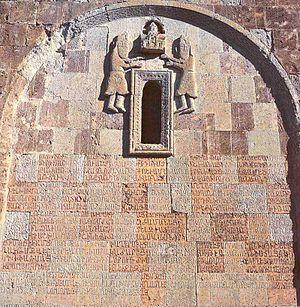
Dadivank est un monastère arménien situé au Haut-Karabagh, dans un site boisé. Il fut construit entre le IXᵉ et le XIIIᵉ siècle. L'église date de 1214.